Chelonibia testudinaria

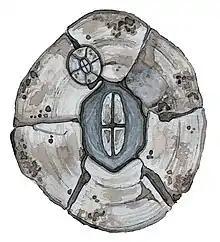
"Chelonibia testudinaria" top view, hermaphrodite with male attached, by Melissa Merrill

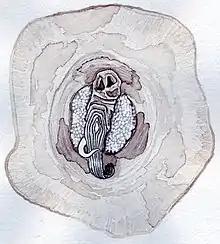
"Chelonibia testudinaria" underside, by Melissa Merrill

"C. patula" has a conical shaped shell with smooth plates, with long cirri IV, V and VI. Dwarf males often settle on the plates and are distributed randomly. In contrast, "C. testudinaria" has a flatter, less conical shape, the cirri IV, V and VI are short, and there are shallow oval depressions on the radii at the junctions of the plates. Dwarf males commonly settle in these depressions.